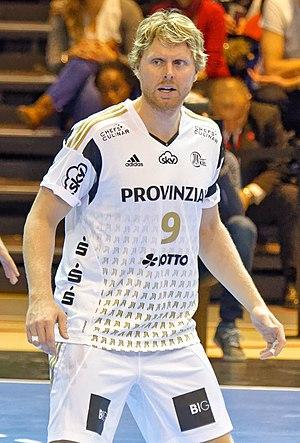
Rencontre de phase de groupe de ligue des champions 2015-16 entre le PSG et le THW Kiel. A la Halle Carpentier (Paris), le 22 novembre 2015.
Erlend Mamelund, né le 1ᵉʳ mai 1984 à Bærum, est un handballeur norvégien, évoluant au poste d'arrière gauche ou de demi-centre. Il compte plus de 100 sélections en équipe de Norvège et a évolué en club de nombreuses saisons avec le club norvégien d'Haslum HK et en Allemagne. Il a joué 6 mois en France au Montpellier AHB.